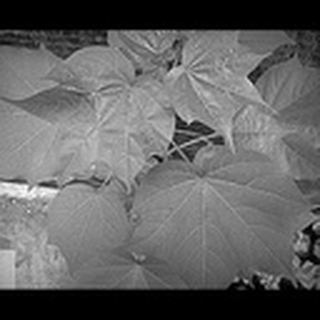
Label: healthy_cotton